Another Stakeout

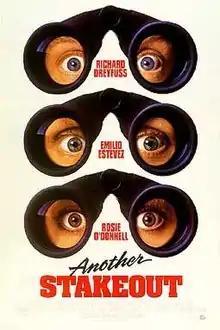
Theatrical release poster

Another Stakeout is a 1993 American buddy cop action comedy film directed by John Badham and starring Richard Dreyfuss, Emilio Estevez, and Rosie O'Donnell. It is a sequel to the 1987 film, "Stakeout". Unlike its predecessor, the film was neither a critical nor a commercial success.